Tara Fitzgerald

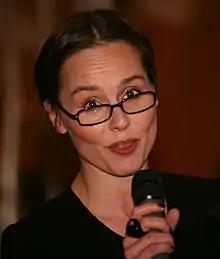
Fitzgerald in 2012

Tara Anne Cassandra Fitzgerald (born 1967) is an English actress who has appeared in feature films, television, radio and the stage. She won the New York Drama Desk Award for Outstanding Featured Actress in a Play in 1995 as Ophelia in "Hamlet". She won the Best Actress Award at The Reims International Television Festival in 1999 for her role of Lady Dona St Columb in "Frenchman's Creek". Fitzgerald has appeared in the West End production of "The Misanthrope" at the Comedy Theatre, and in Henrik Ibsen's "A Doll's House" at the Donmar Warehouse. Since 2007, Fitzgerald has appeared in more than 30 episodes of the BBC television series "Waking the Dead" and played the role of Selyse Baratheon in the HBO series "Game of Thrones".